9M133 Kornet

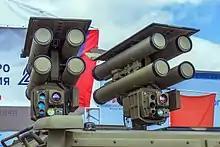
Kornet-EM missiles on a Kornet-D launcher.

The 9M133 Kornet-EM is an improved variant introduced in 2012 that is designed to defeat vehicles with explosive reactive armor (ERA). Its vehicle mounted version is equipped with an automatic target tracker in lieu of a proper fire-and-forget capability. Instead of manually placing the crosshairs on target throughout the missiles flight, the operator designates a target once and the computer tracks the target as the missile travels towards it until impact. New beam coding also allows a vehicle equipped with twin launchers to attack two different targets at once, increasing its rate of fire, decreases the number of vehicles needed for a mission, and can defeat vehicles equipped with an active protection system through salvo fire at one target. The system's use of an autotracker can make it effective against low-flying aerial threats like helicopters and unmanned aerial vehicles (UAVs).